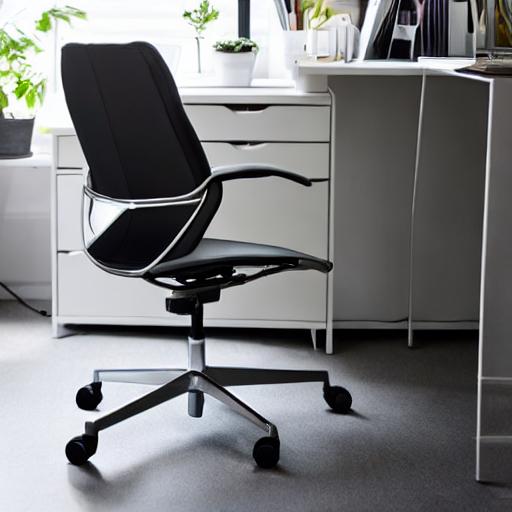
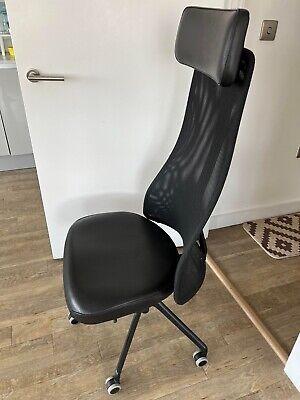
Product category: items_chair
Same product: no